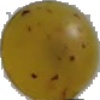
Label: white_grape